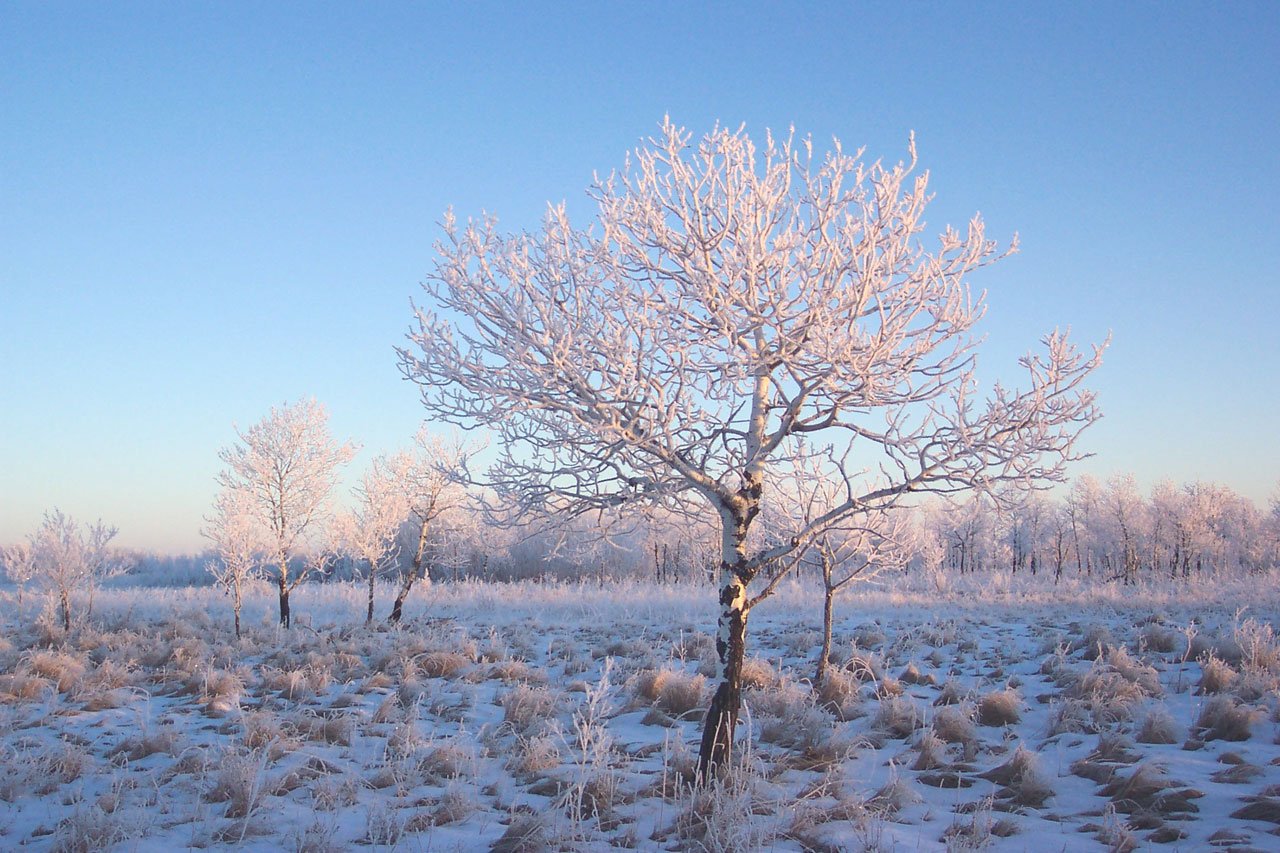
tree, branch, snow, cold, winter, plant, prairie, flower, frost, ice, autumn, weather, season, jack, frosty, ecosystem, freezing, woody plant